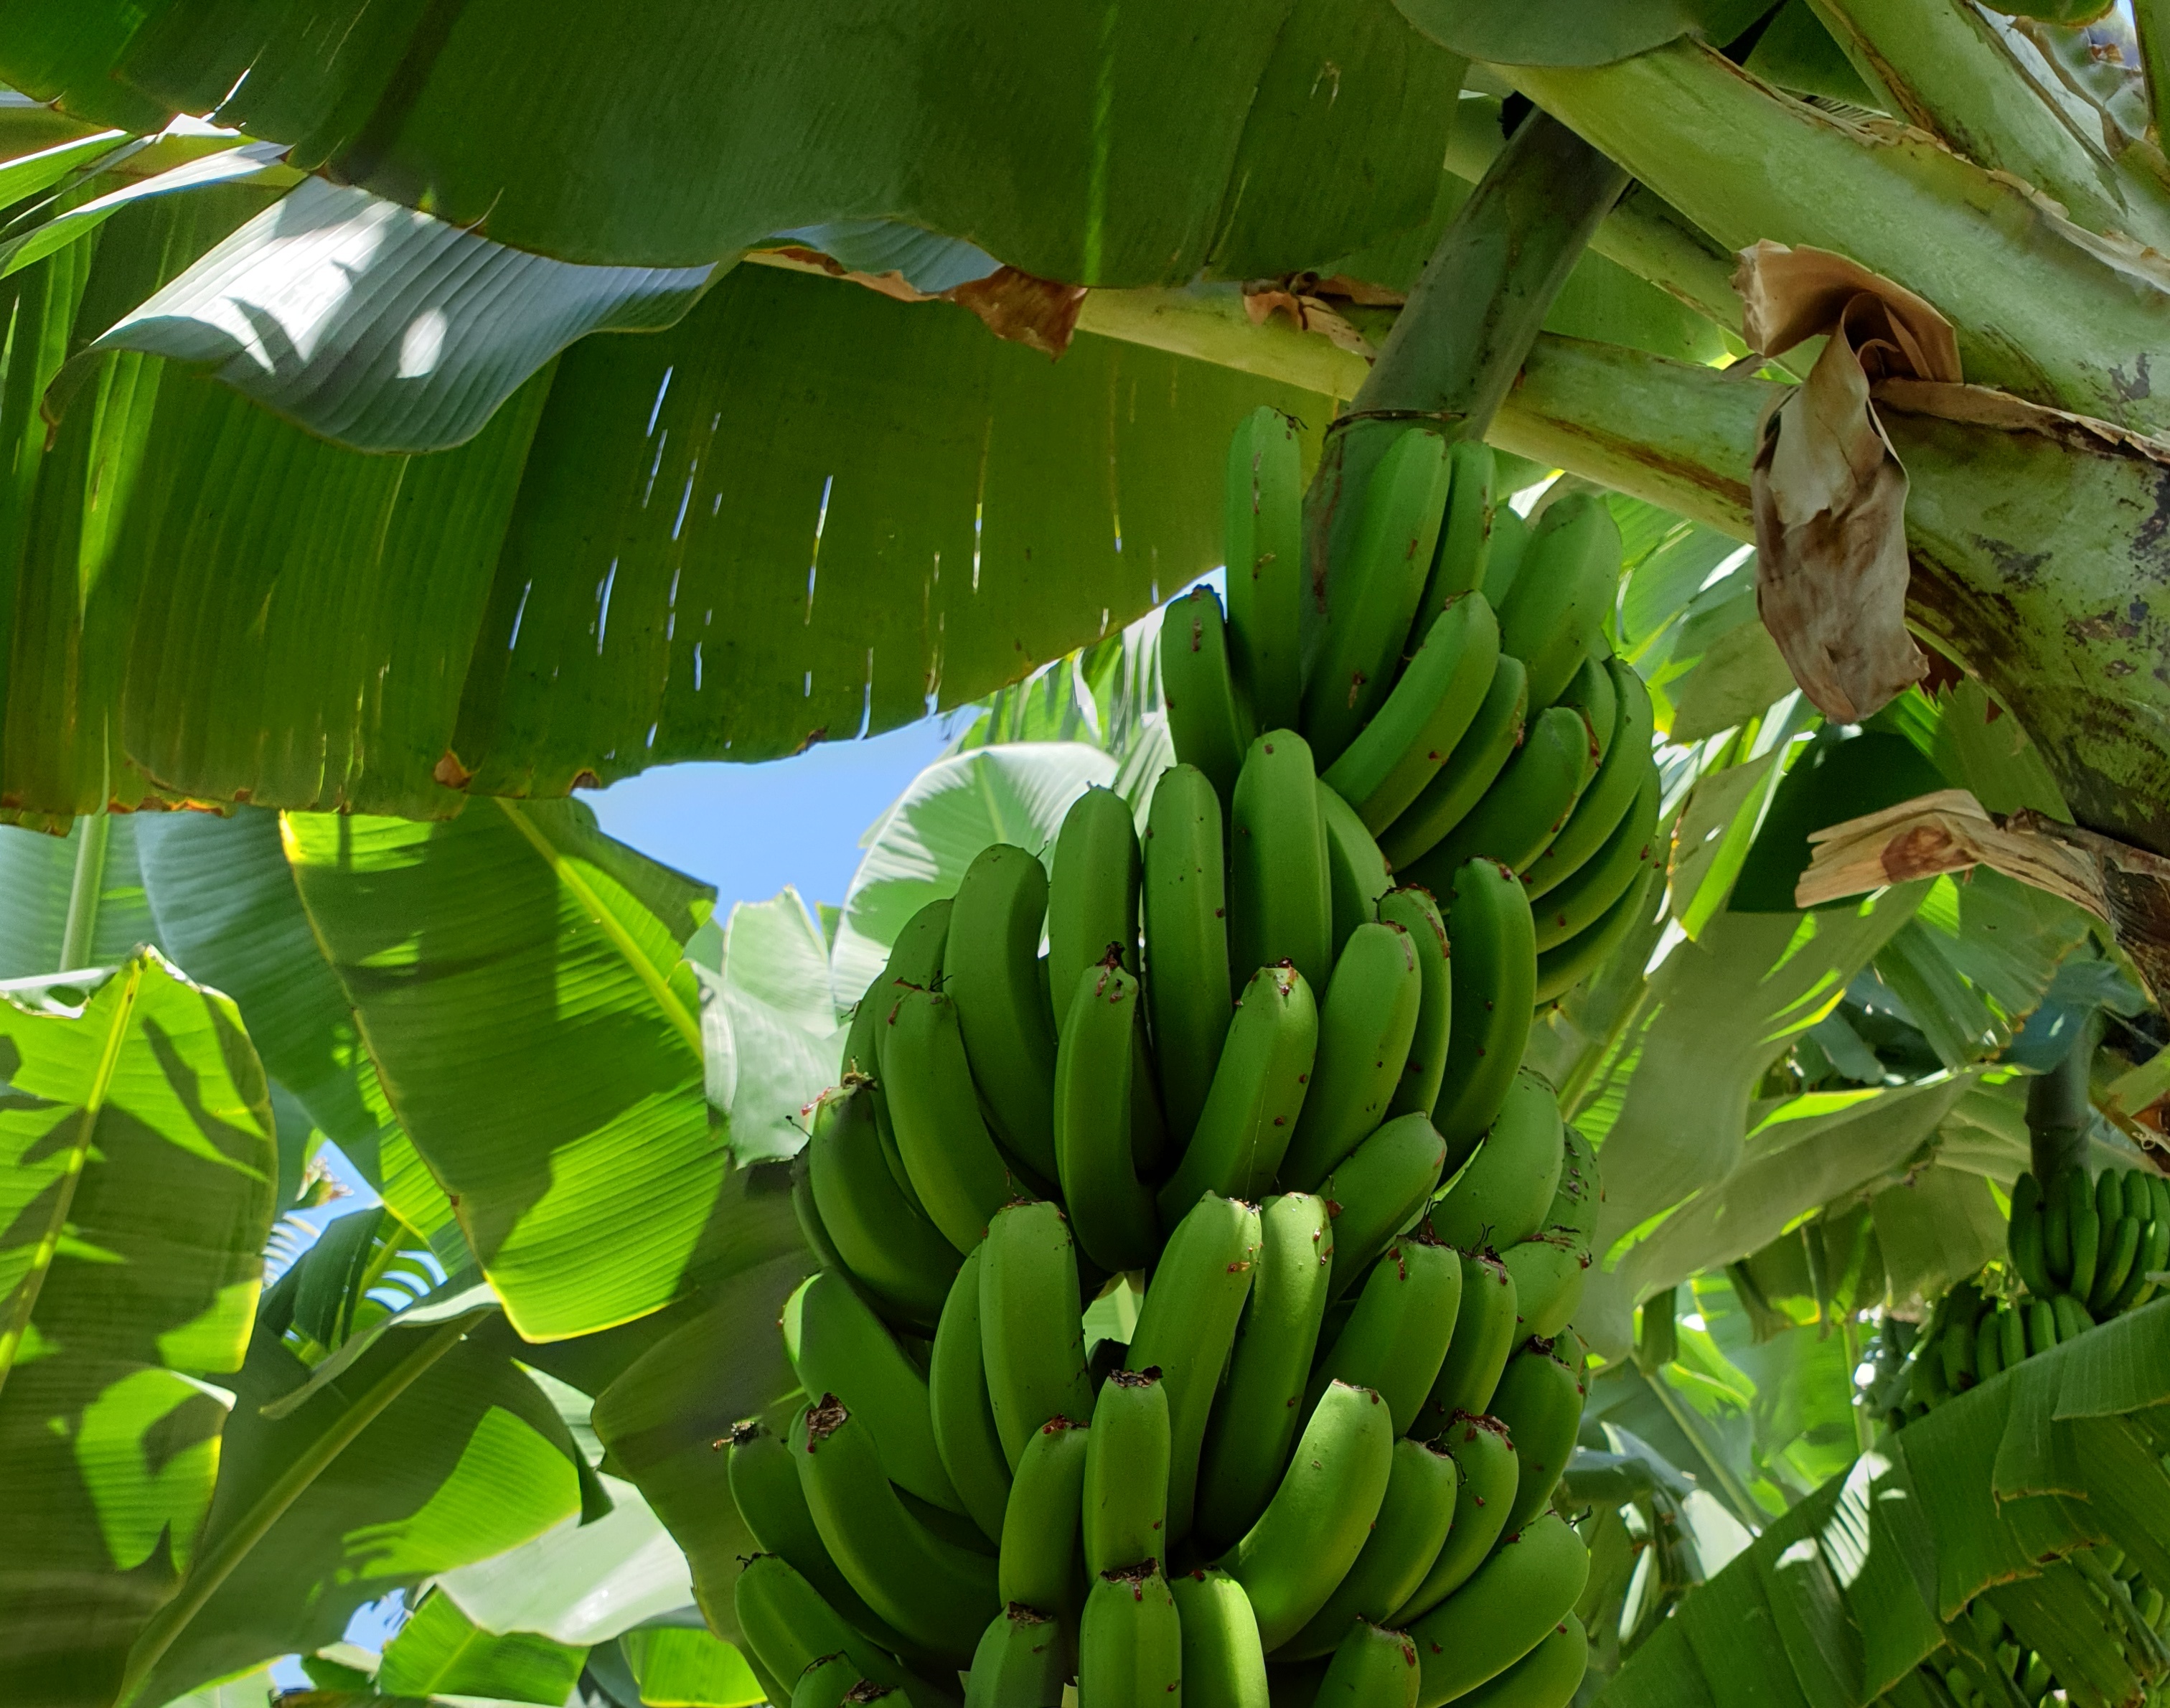
Label: Keep